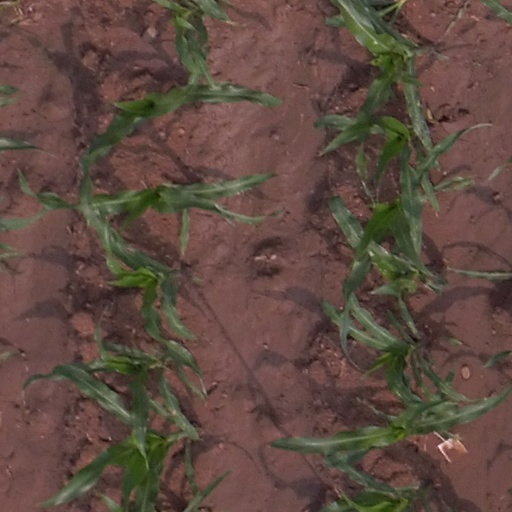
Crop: maize; corn